Robert E. Lee (FCC)

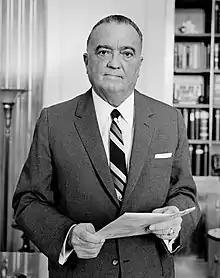
J. Edgar Hoover, under whom Lee worked directly (1941-1946)

In 1932, while still a student, Lee began his career as a night clerk and auditor at the Congress Hotel in Chicago. In 1933, he had become assistant auditor at the Great Northern Hotel in Chicago. In 1935, he became auditor of the Roosevelt Hotel in St. Louis, Missouri. Later that year, he became auditor of the American Bond and Mortgage Company Bondholders Protective Committee.